Cama adentro

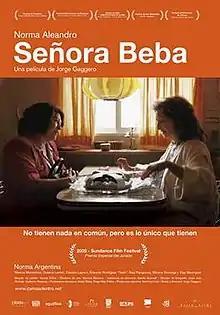
Spanish theatrical release poster

Cama adentro is a 2004 Argentine-Spanish political satire drama film written and directed by Jorge Gaggero. In Spain it is also known as Señora Beba. It was executive produced by Aqua Films' Verónica Cura. It stars Norma Aleandro, Norma Argentina and Marcos Mundstock.